Happiness Is the Main Thing

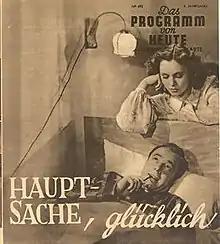

Happiness is the Main Thing is a 1941 German comedy film directed by Theo Lingen and starring Heinz Rühmann, Hertha Feiler and Ida Wüst. It was shot at the Bavaria Studios in Munich and the Hostivar Studios in Prague. The film's sets were designed by the art directors Rudolf Pfenninger and Ludwig Reiber. It premiered at the Gloria-Palast in Berlin.